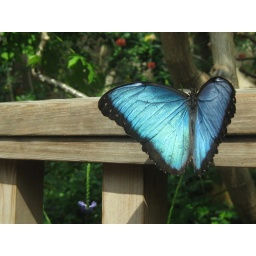
Chattanooga Aquarium, in the butterfly garden in the glass pyramid at the top. Amazing place to shoot at.